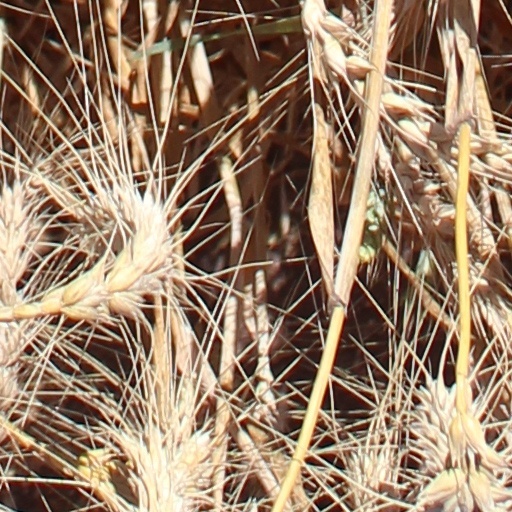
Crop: wheat